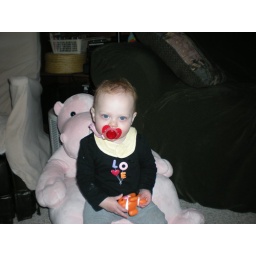
sitting in the hippo chair